Gull-Maj Norin

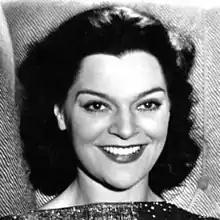

Gull-Maj Norin (20 April 1913 – 27 November 1997) was a Danish actress of stage and film who performed in Denmark and Sweden during the 1930s and 1940s. She is best known for her leading role as the suspected serial murderer in the 1944 film noir thriller "Melody of Murder".